Sembayashi Station

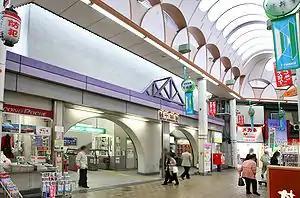
Entrance of the station

is a train station on the Keihan Electric Railway Keihan Main Line located in Asahi-ku, Osaka, Osaka Prefecture, Japan.